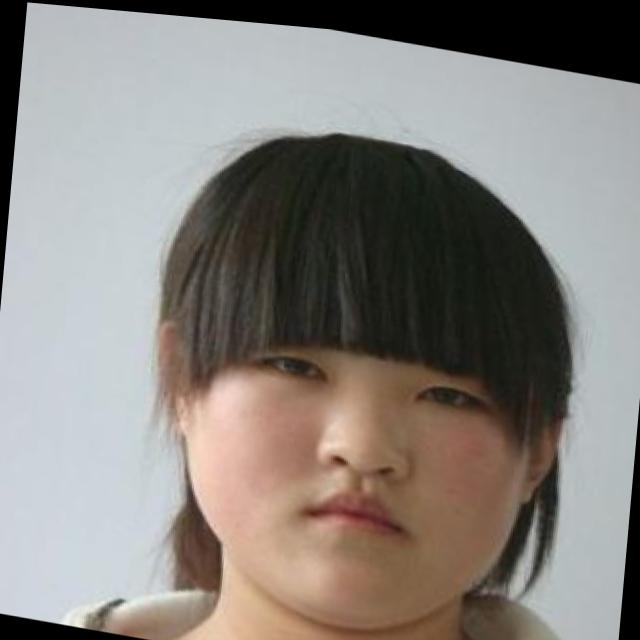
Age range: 13-20